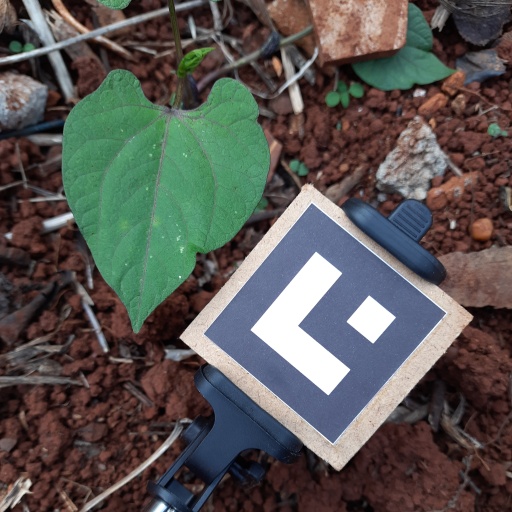
Observations: wavy surface, no eating holes, under shade